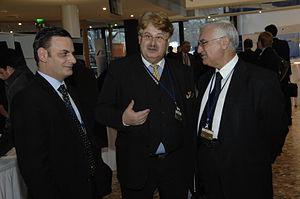
David Casa, né le 16 novembre 1968 à La Valette, est un député européen maltais élu pour la première fois lors des élections européennes de 2004. Issu du Parti nationaliste, il siège au sein du groupe du groupe du Parti populaire européen.
Cet article présente la liste des députés européens de Malte élus lors des élections européennes de 2014 à Malte.